Barusjahe

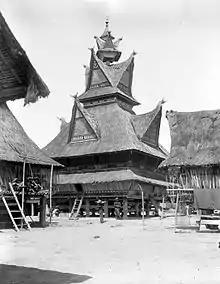
Old Karo traditional house in Barusjahe

Barusjahe is a district and village of Karo Regency.